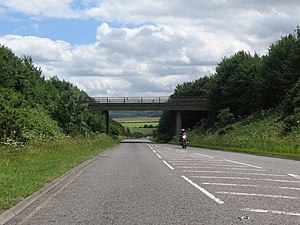
A350 (vej)
A350 er en nord-syd primærrute i Sydengland, der løber fra M4 motorvejen i Wiltshire til Poole i Dorset.